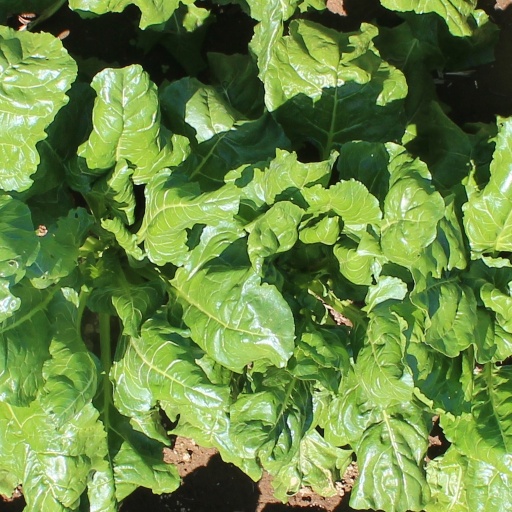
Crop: sugar beet